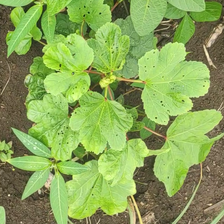
Weed species: Little_Mallow(Malva parviflora)